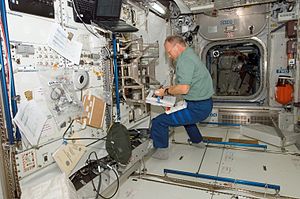
ISS Ekspedition 16 / Se også
ISS Ekspedition 16 var den 16. tur til Den Internationale Rumstation. Ekspeditionen var sammensat af fire hold astronauter, den samlede ekspedition varede seks måneder.